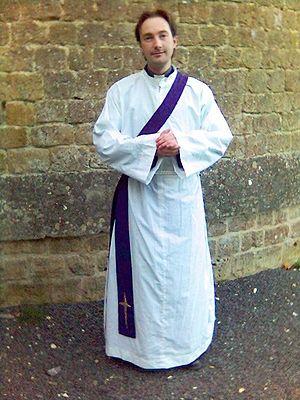
L'aube, du latin alba signifiant vêtement blanc, est un vêtement liturgique utilisé par les anglicans et les catholiques de rite romain. Chez les orthodoxes et les catholiques de rites orientaux, ce vêtement se nomme sticharion.